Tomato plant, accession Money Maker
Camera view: tilt-top (135 deg); turntable rotation: 300 degrees
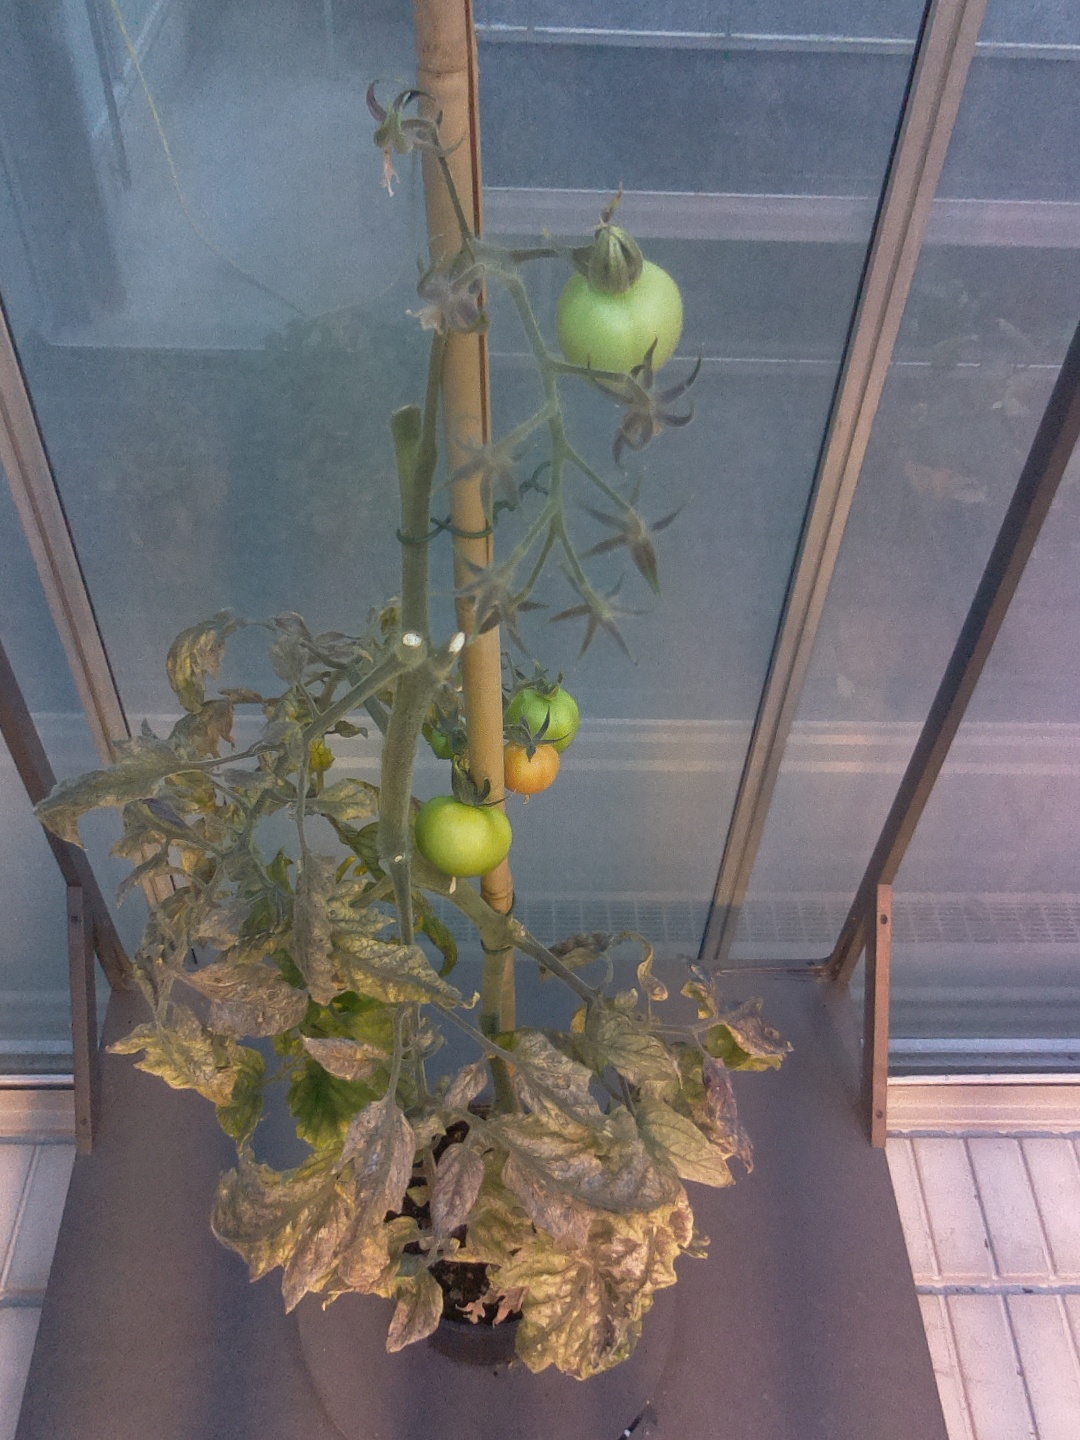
BBCH growth stage 80: fruits start showing typical ripe color (orange -> red)